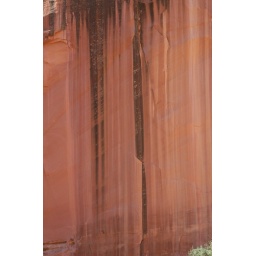
OB-Water stained banding of rock walls of Grand Wash in Capitol Reef Park UT 9-2-05